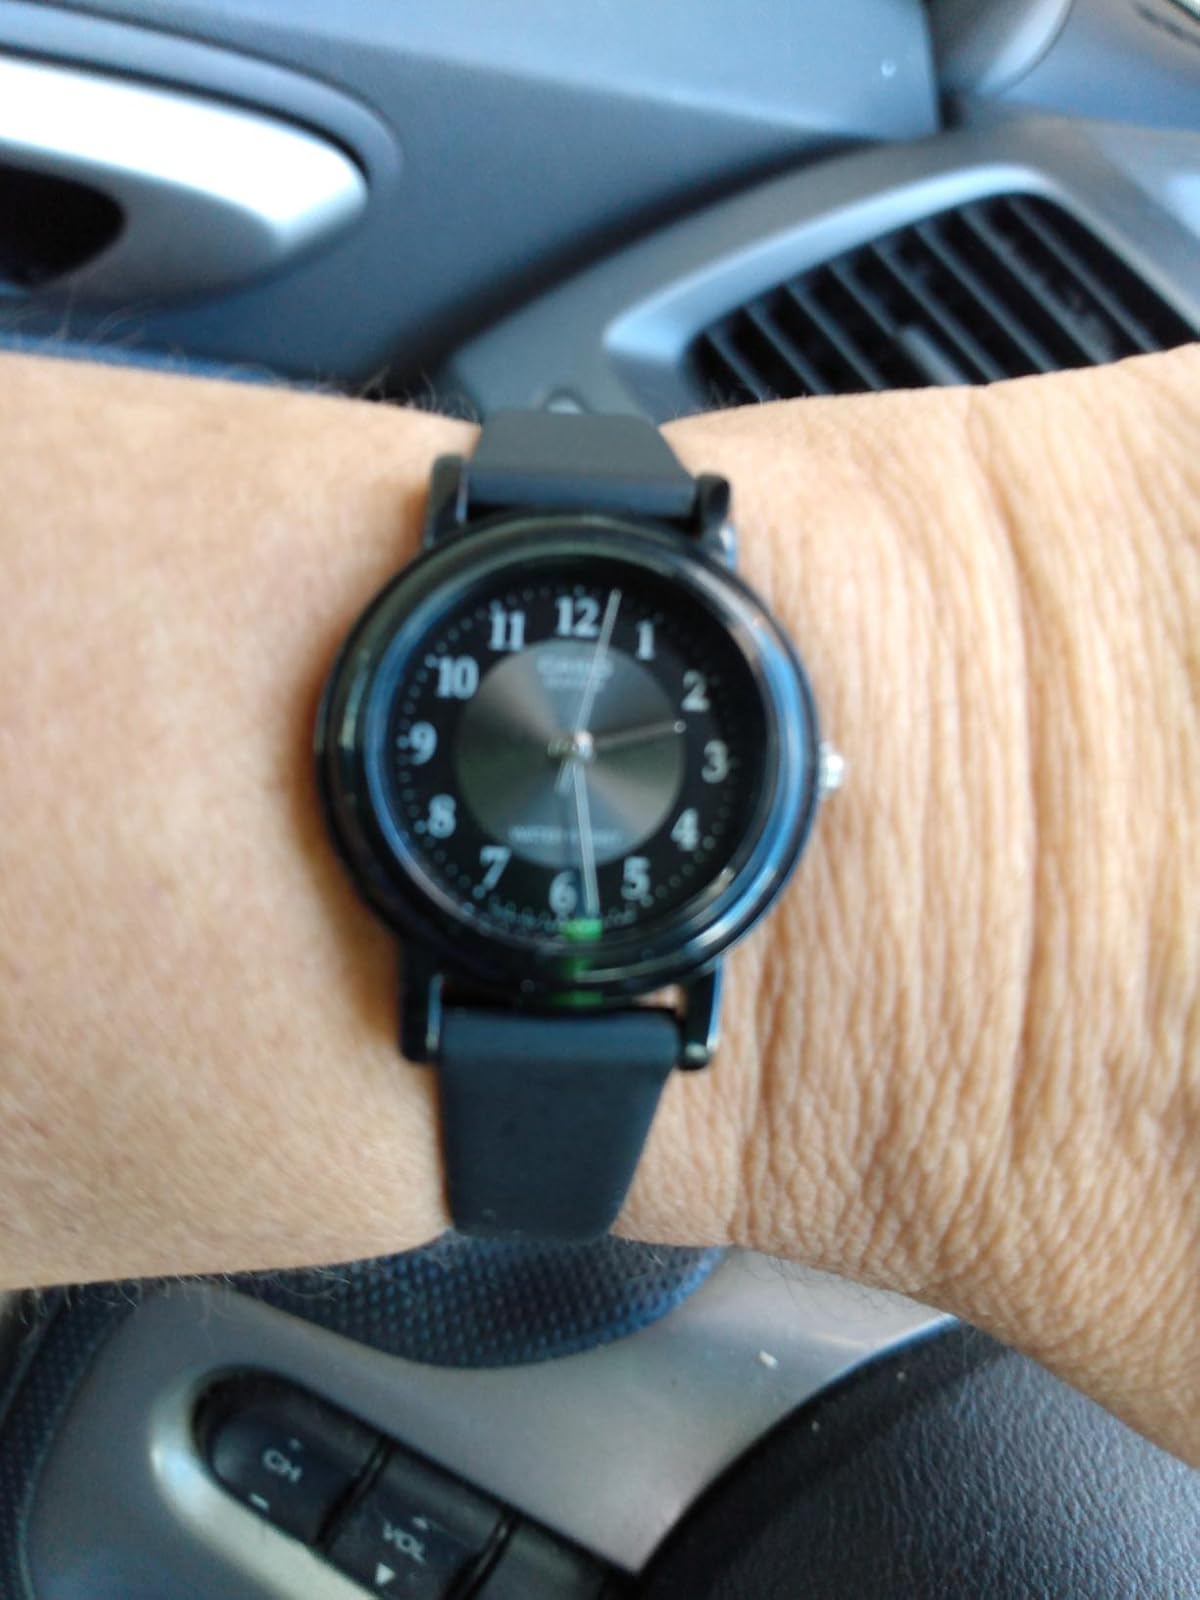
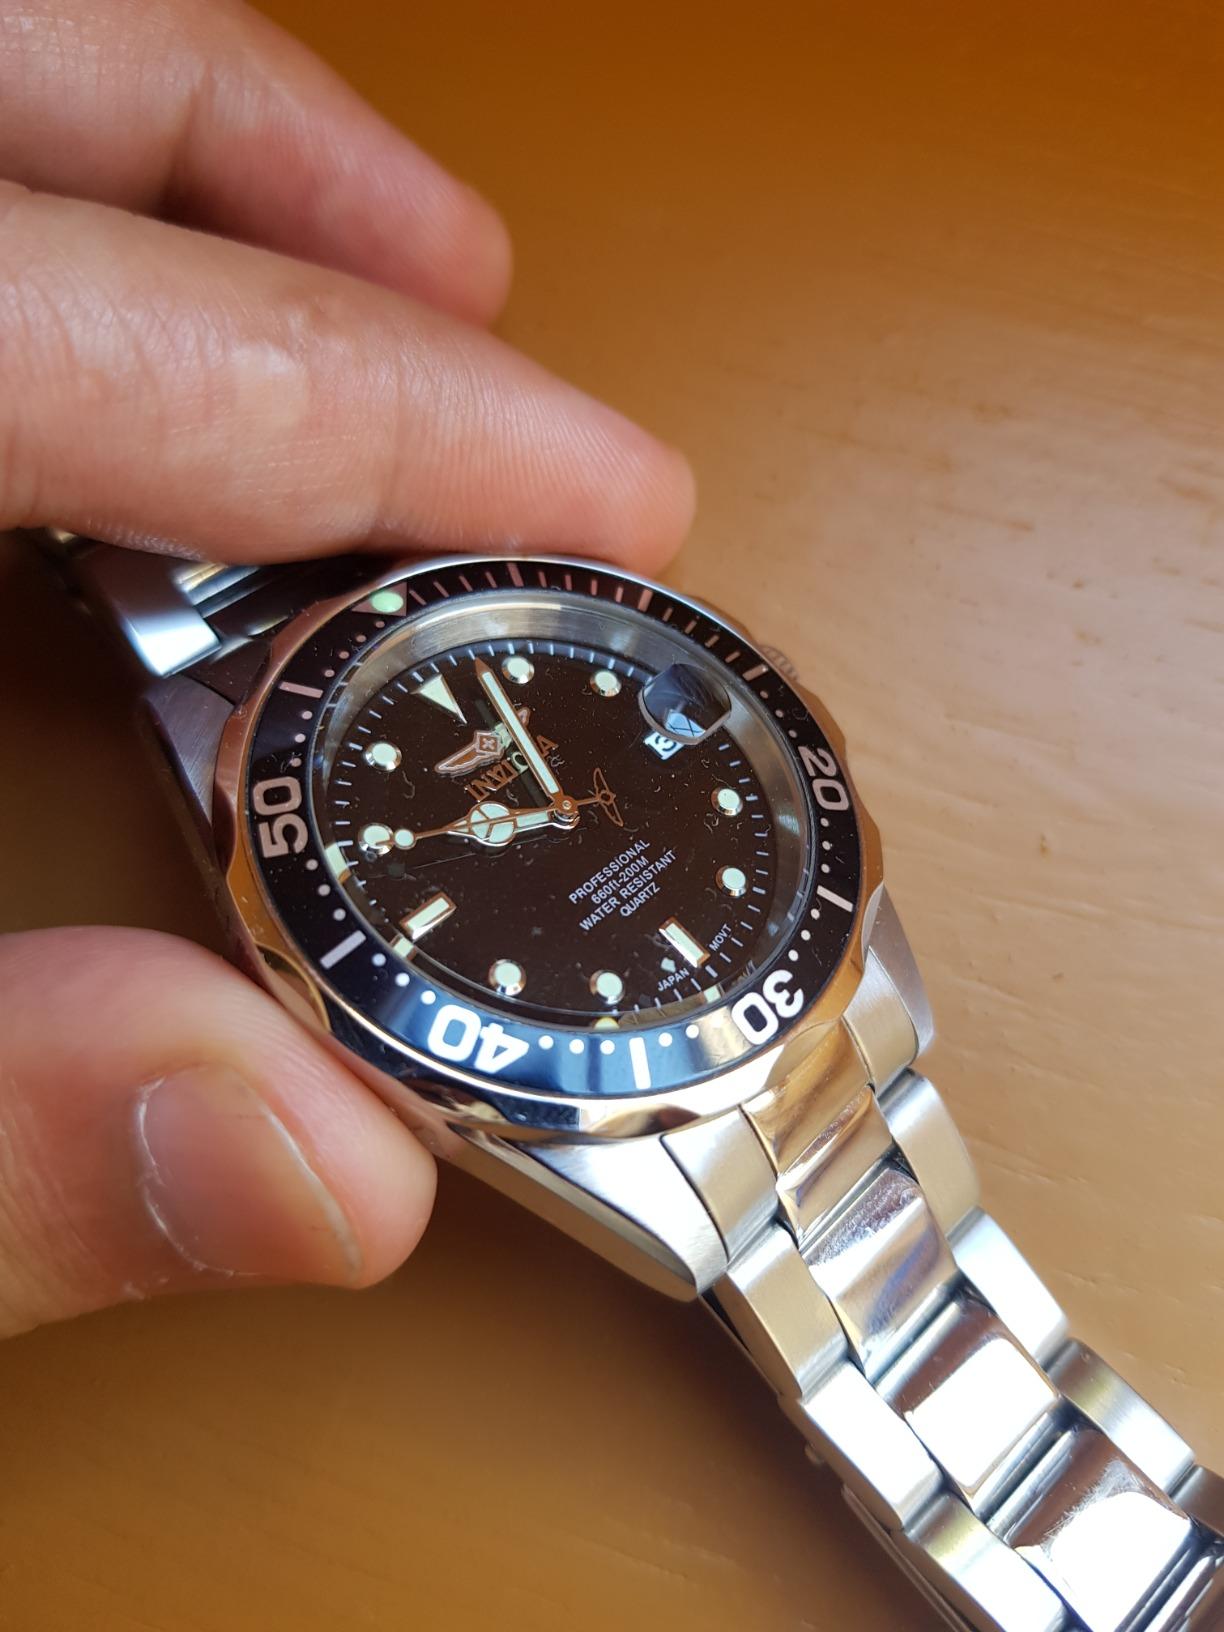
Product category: accessories_watch
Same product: no